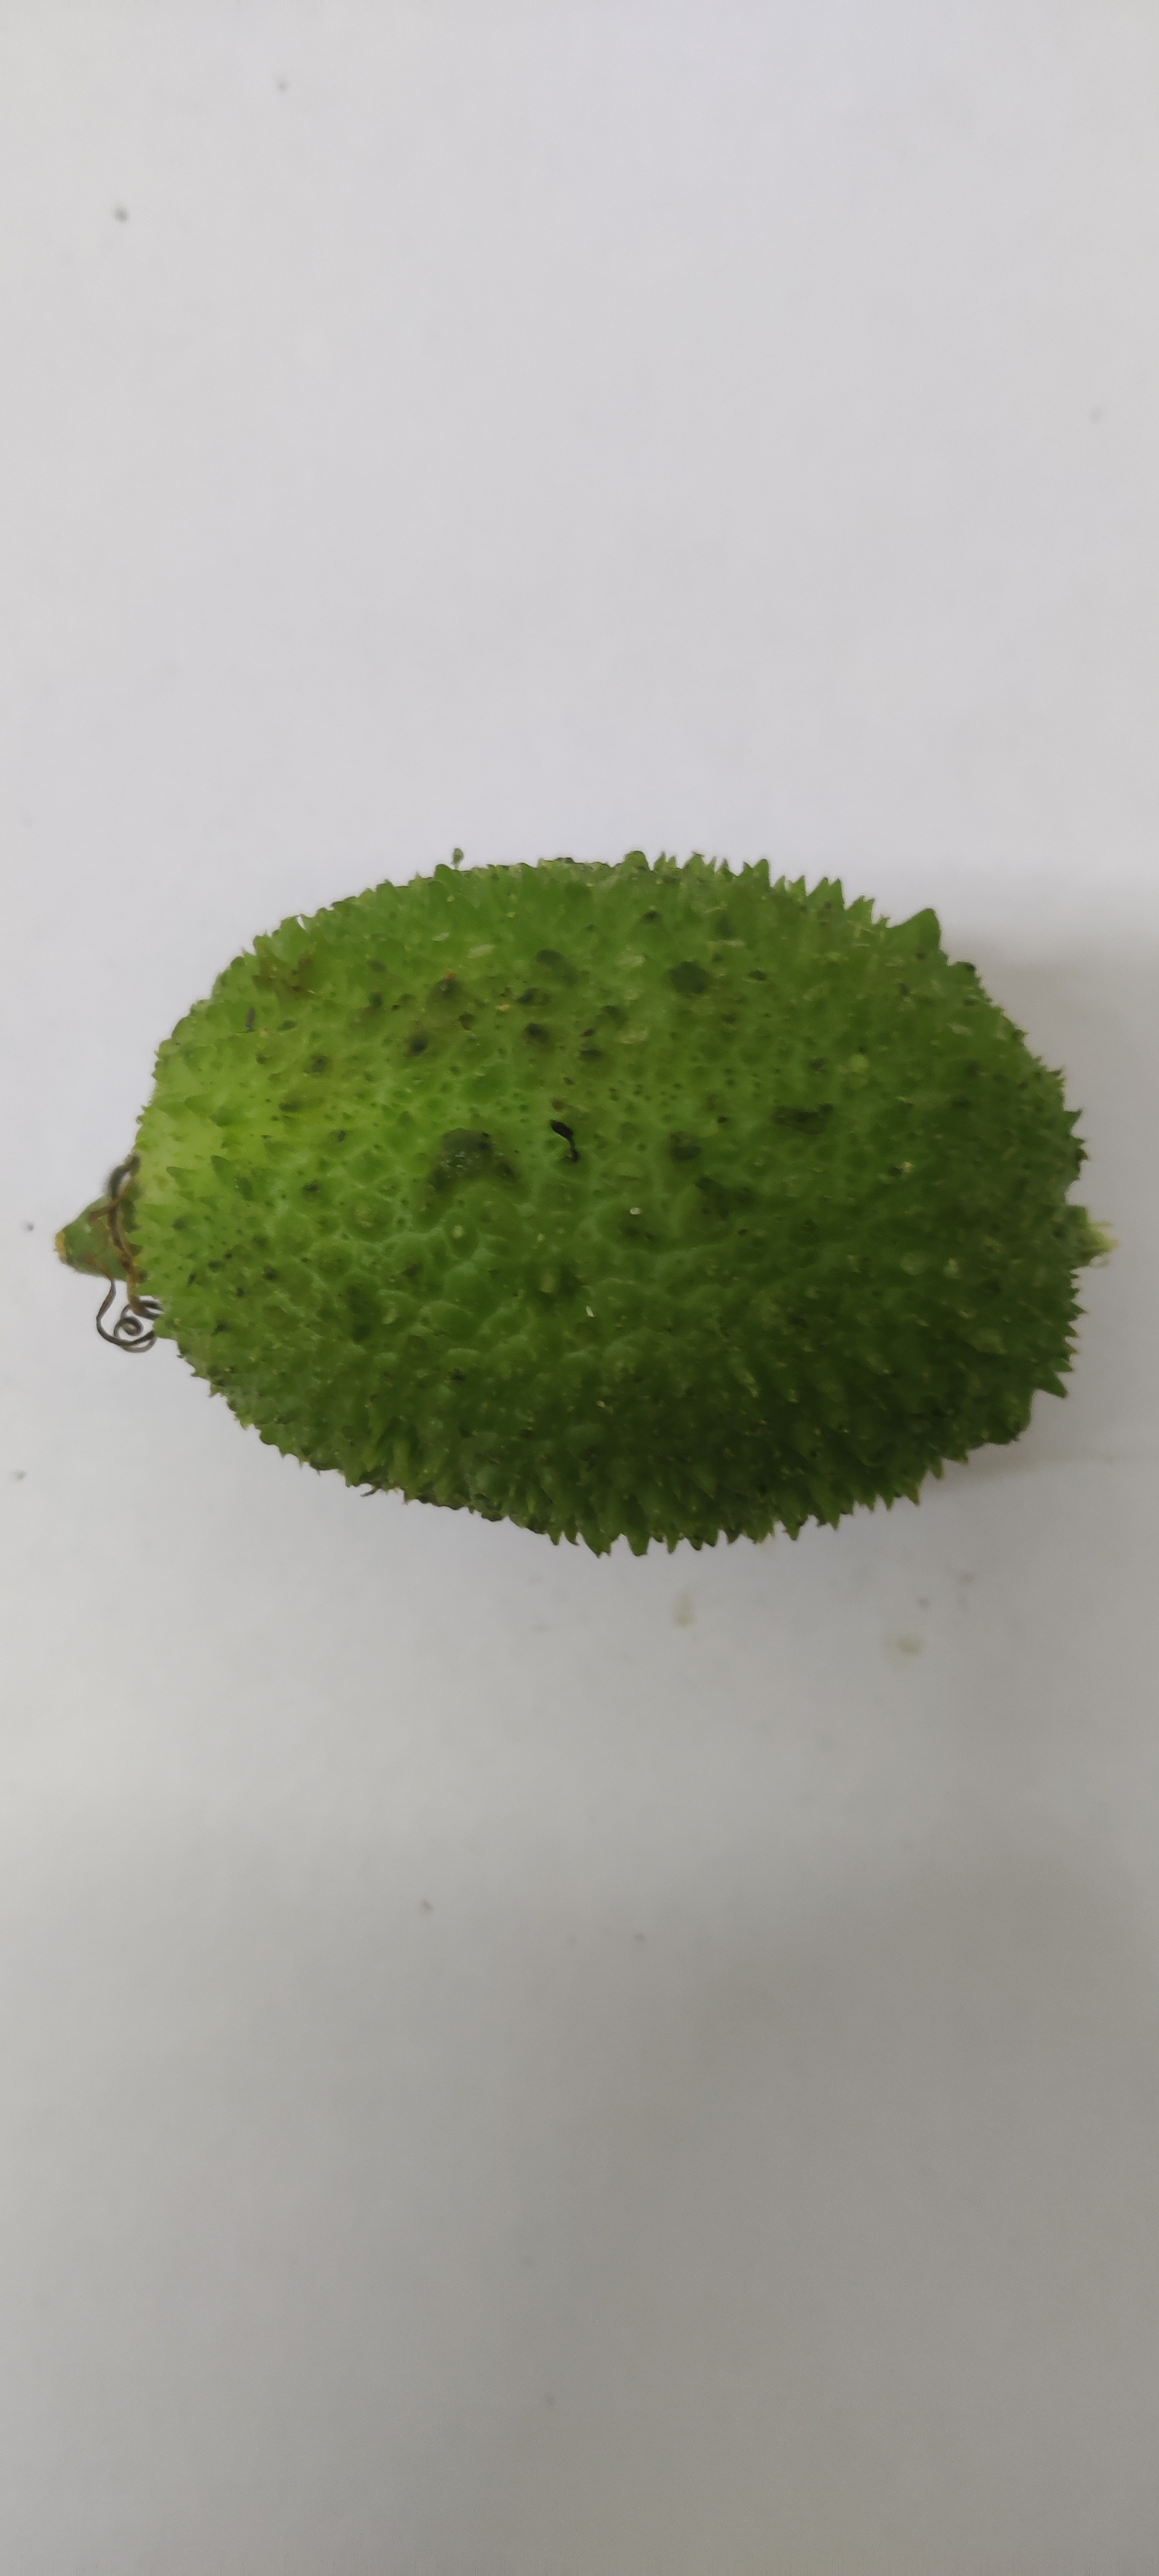
Crop: Spiny Gourd
Condition: Fresh